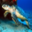
Label: turtle